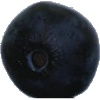
Label: blueberry